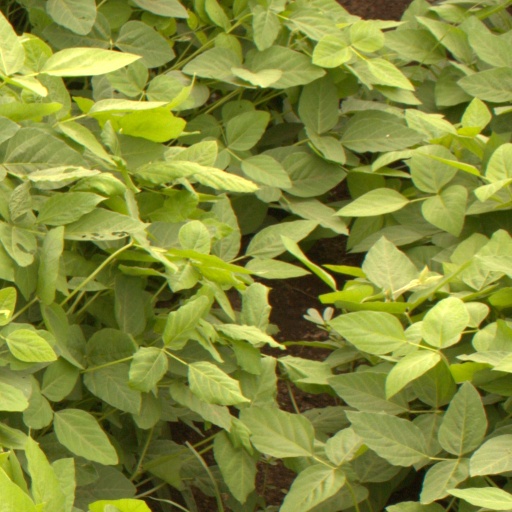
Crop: soybean